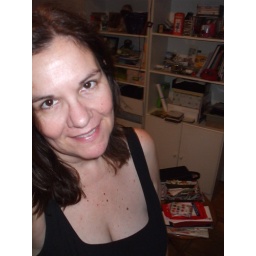
Me in my little black dress